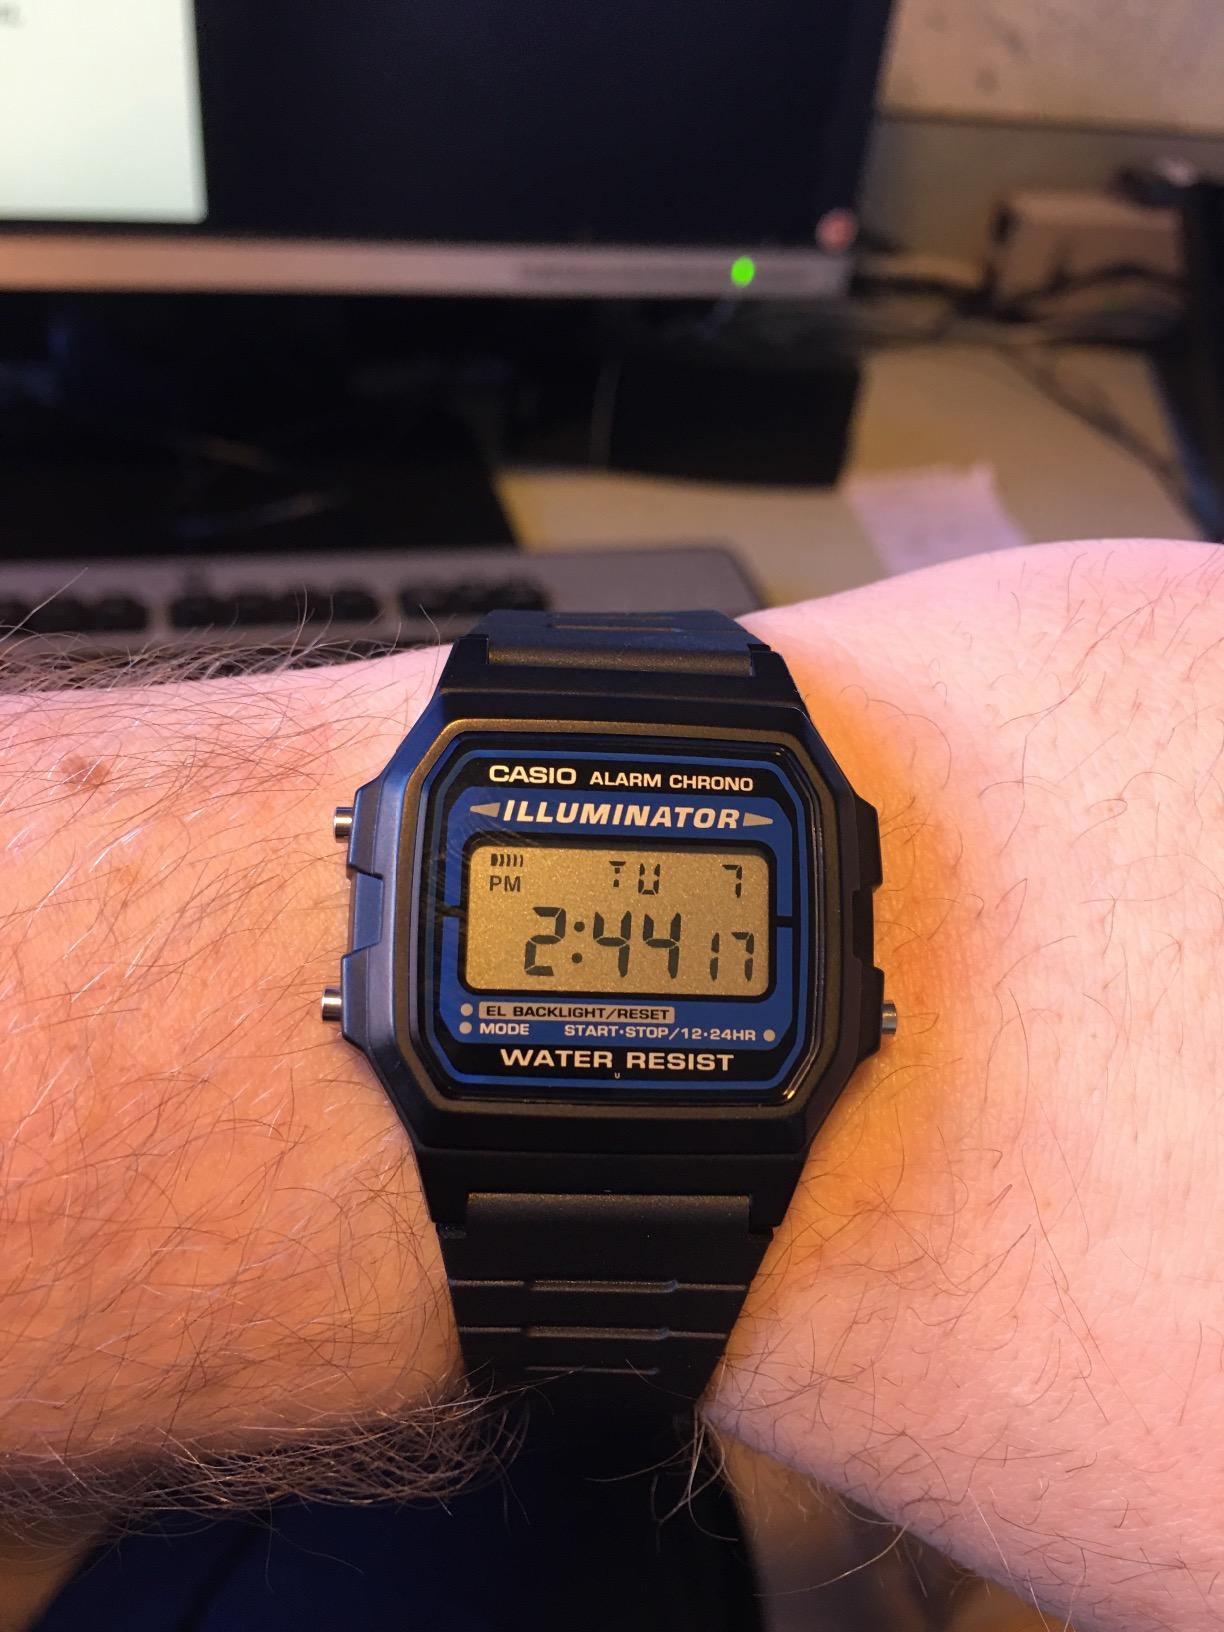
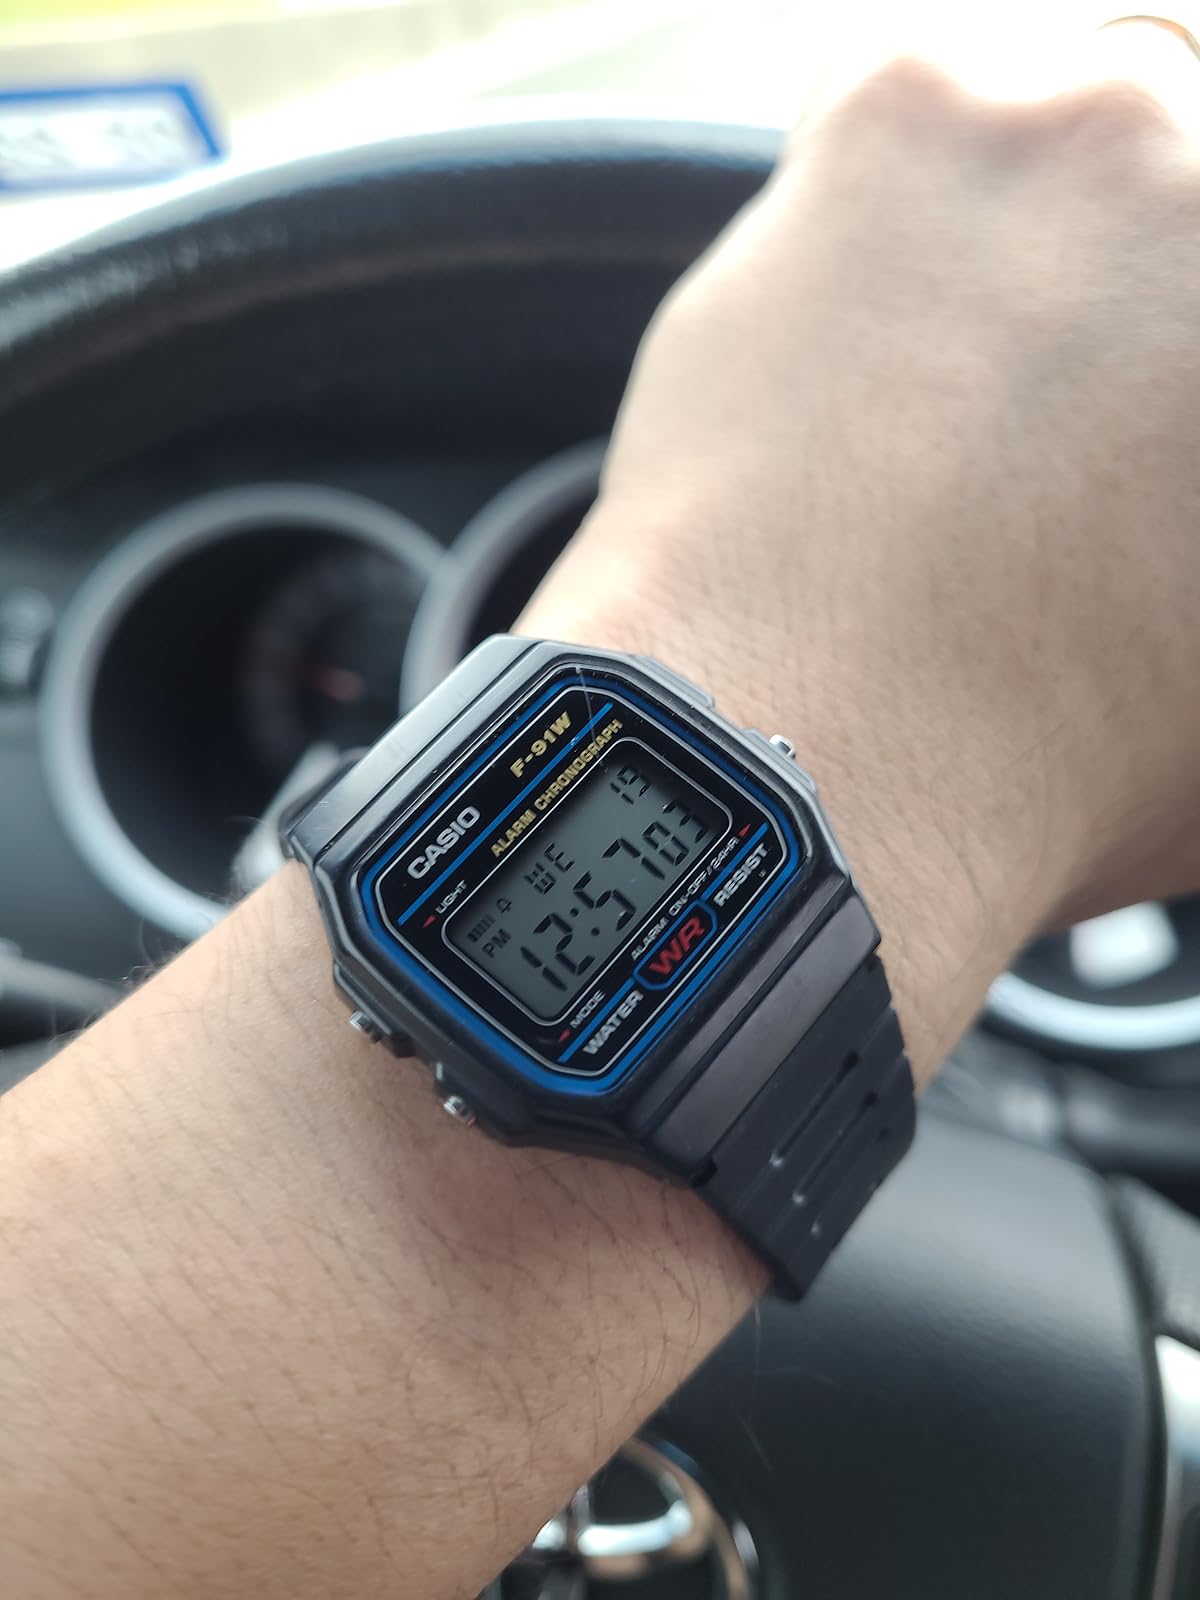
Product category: accessories_watch
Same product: no